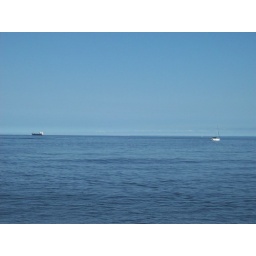
more boats in the water